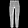
Label: Trouser